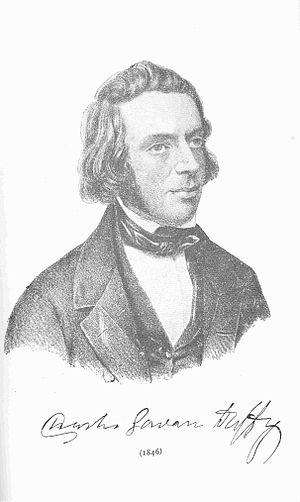
Charles Gavan Duffy est un poète et homme politique irlandais né le 12 avril 1816 à Monaghan dans le comté du même nom et mort le 9 février 1903 à Nice. Après l'échec du mouvement Jeune Irlande, il émigra en Australie et devint premier ministre de l'État de Victoria